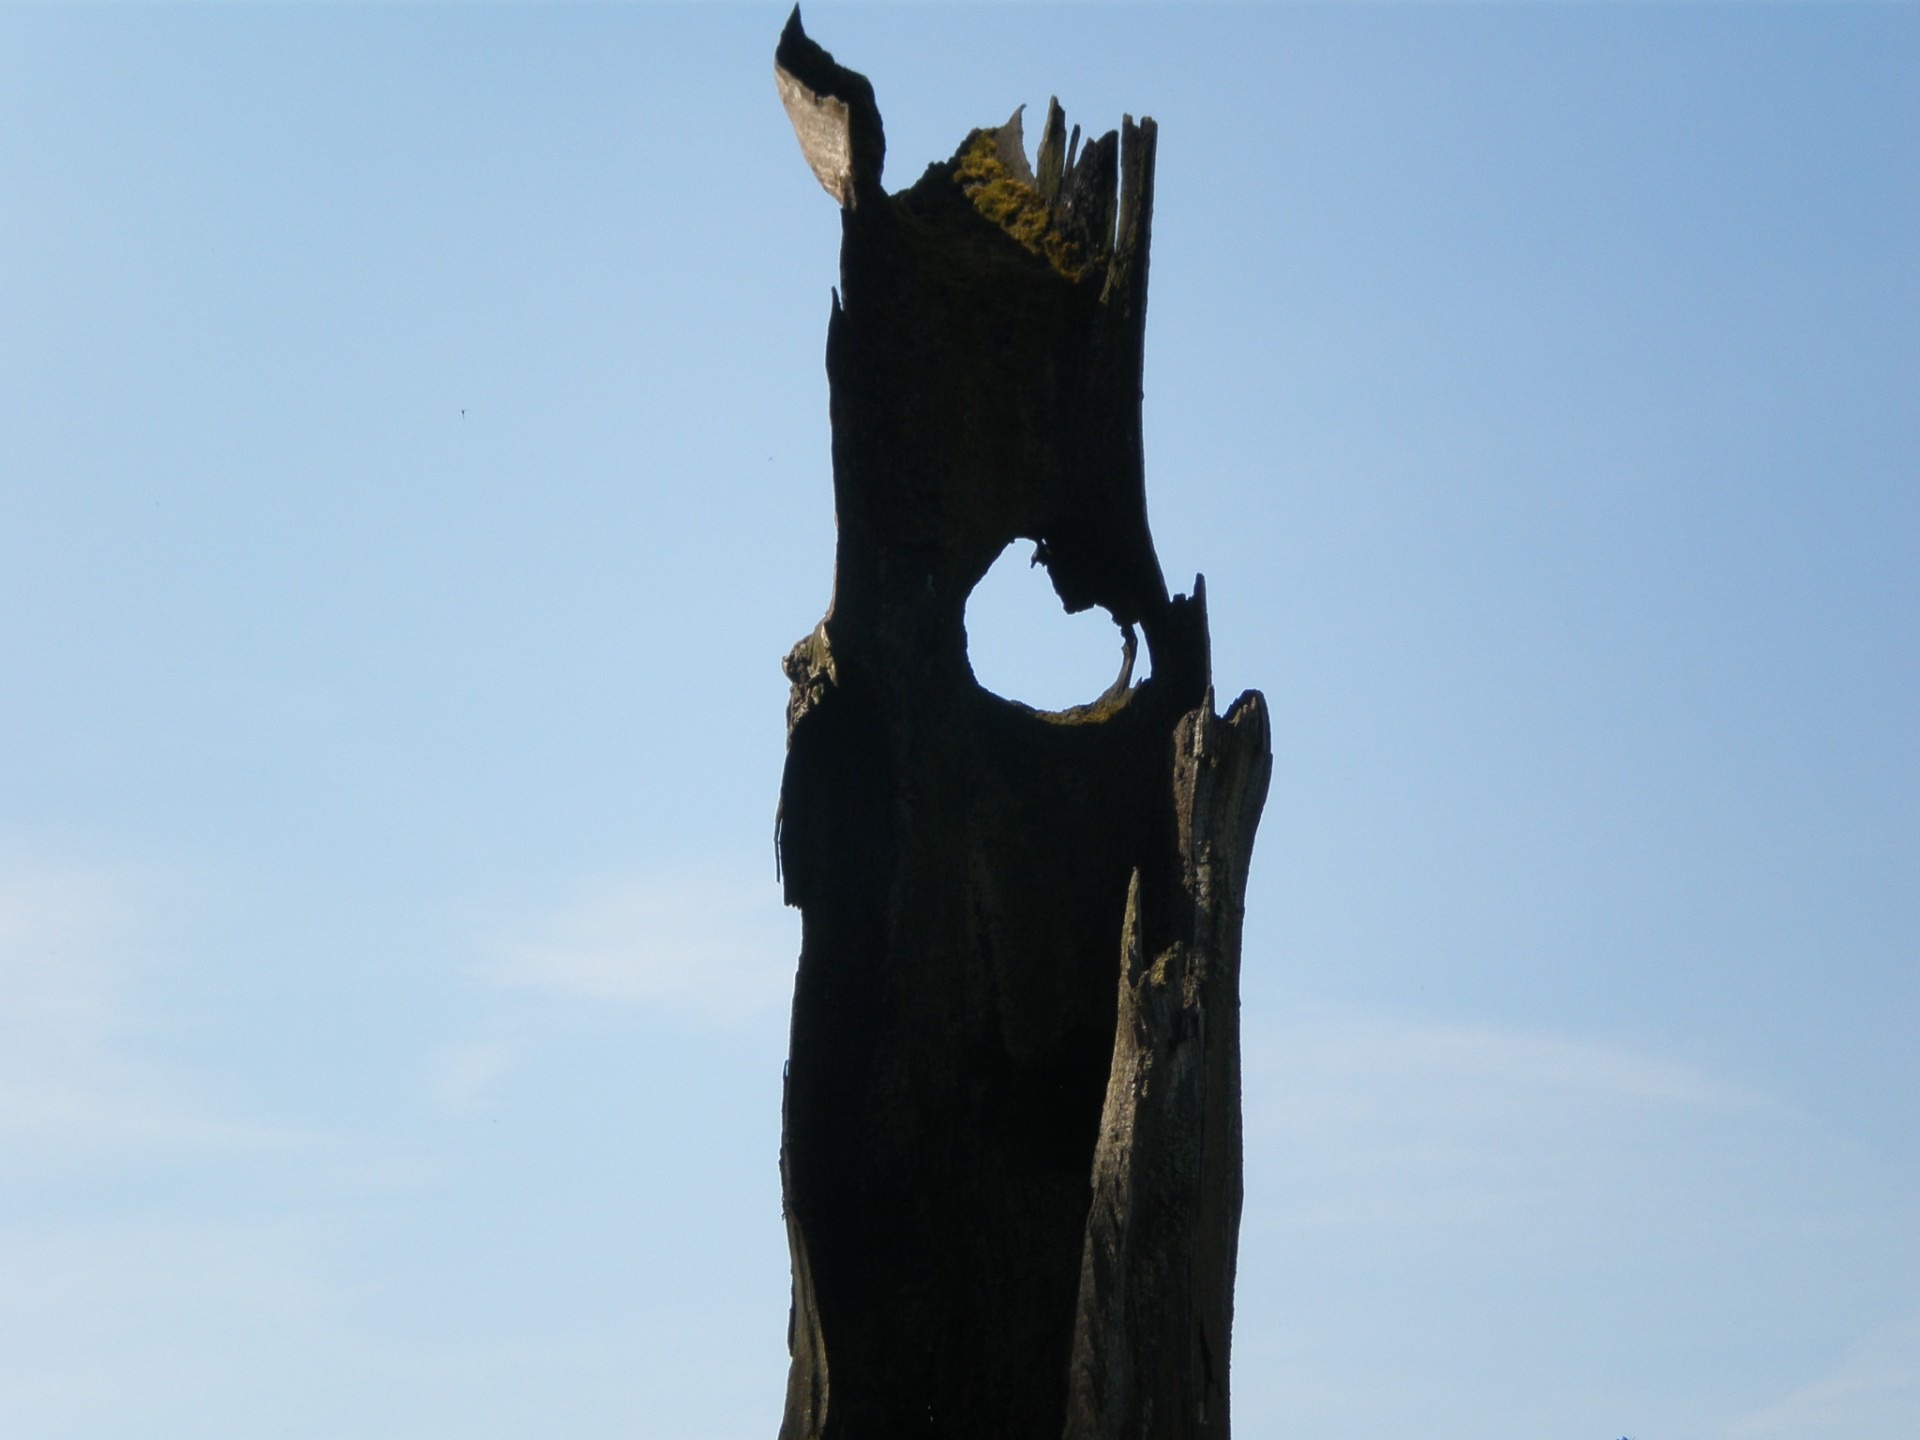
tree, silhouette, sky, monument, statue, blue, sculpture, art, temple, eye, oak, monolith, sky blue, sky watcher, hollow stem